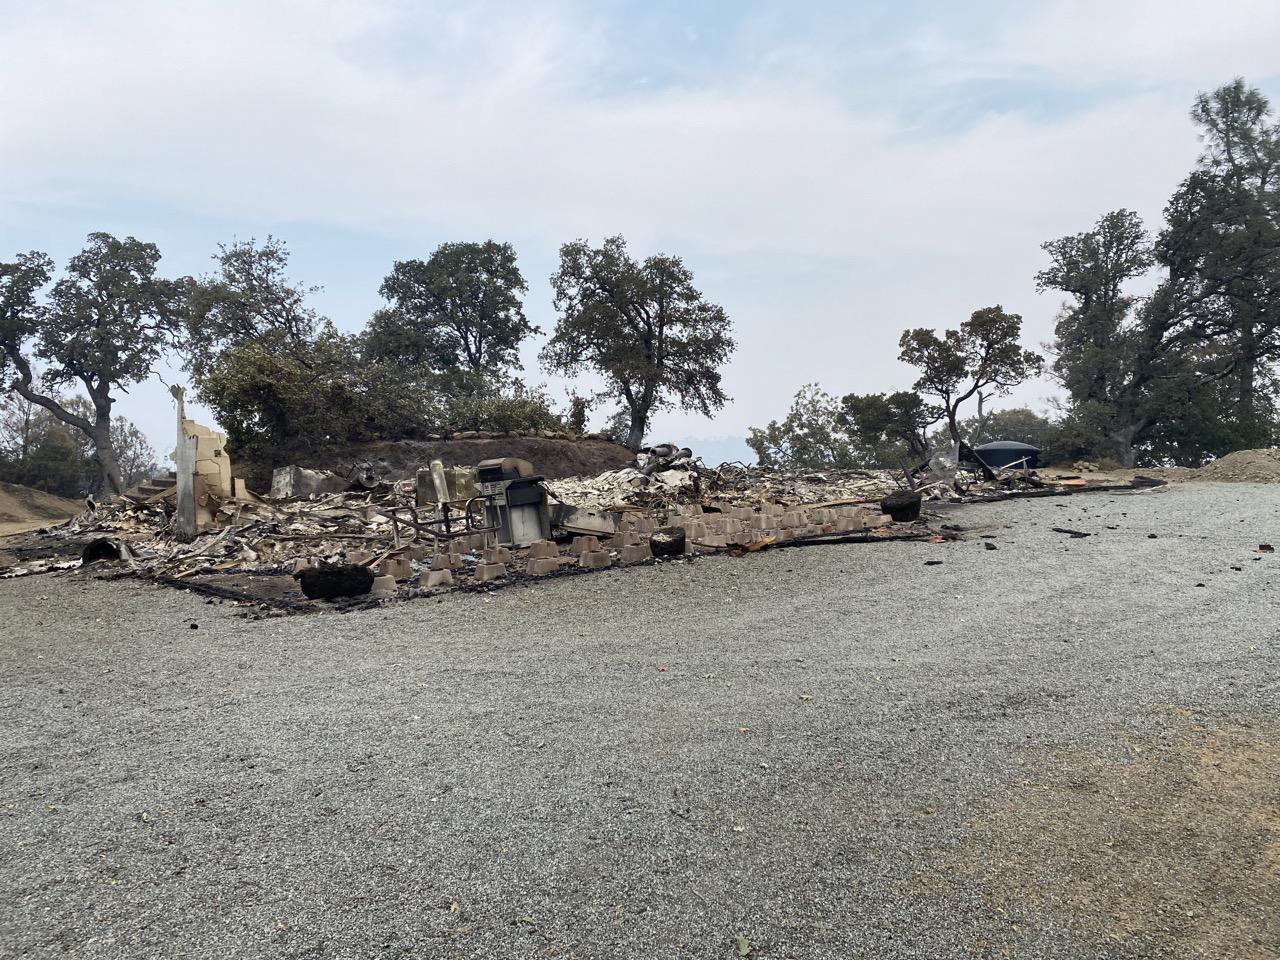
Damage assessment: destroyed